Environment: real
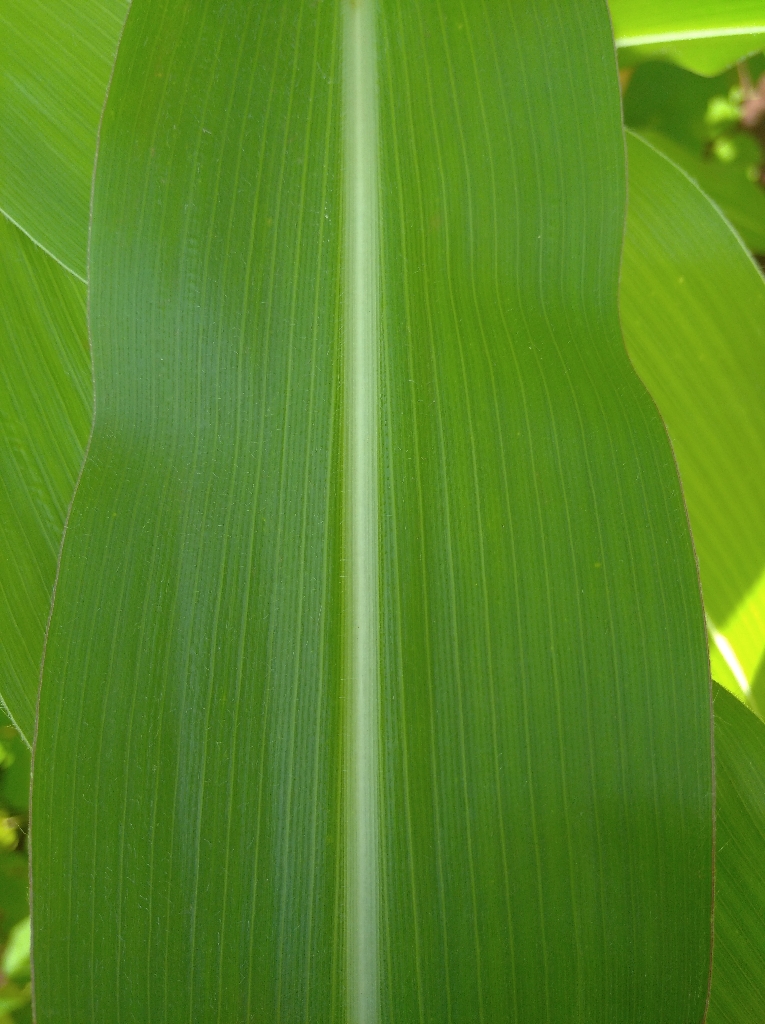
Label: healthy